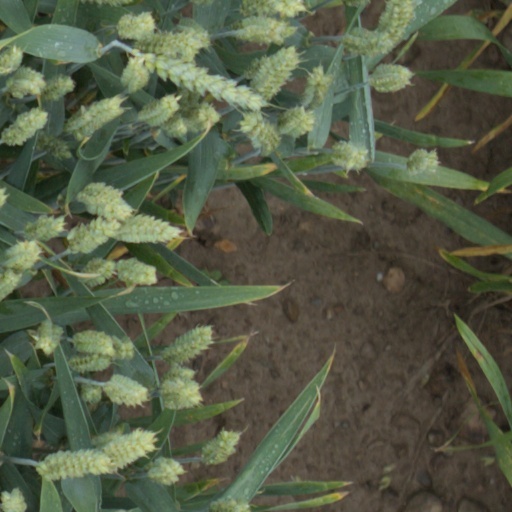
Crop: wheat